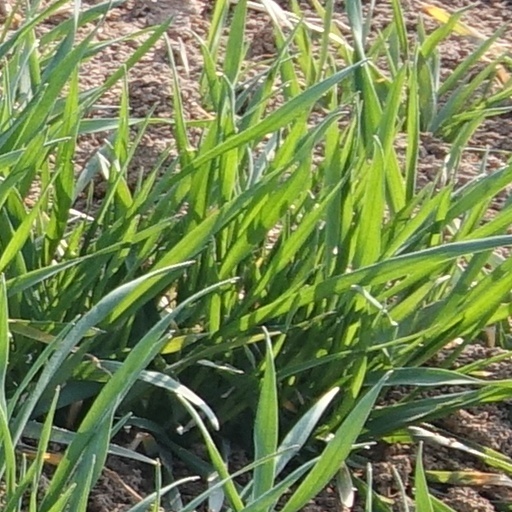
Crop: wheat